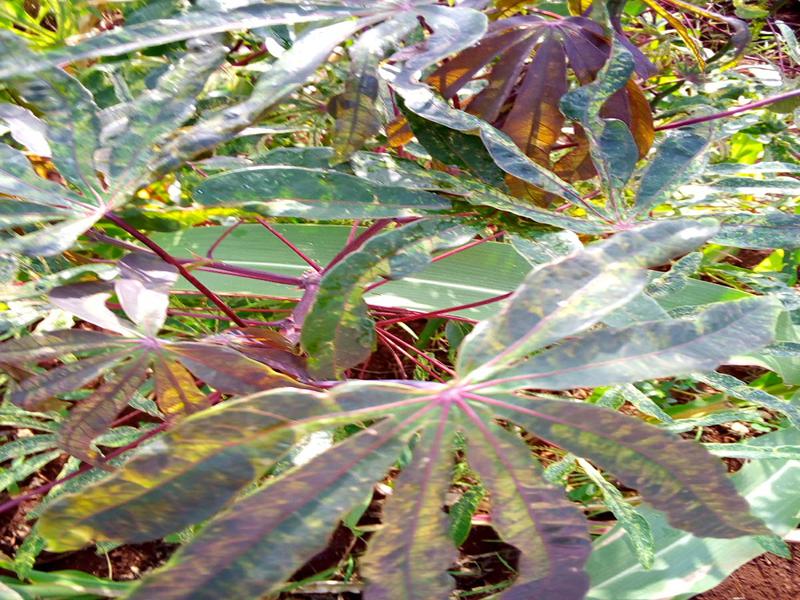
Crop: cassava
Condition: mosaic_disease